Answer in natural language. Considering the relative positions, where is Doorway with respect to beautiful wall painting? Choose between the following options: below or above
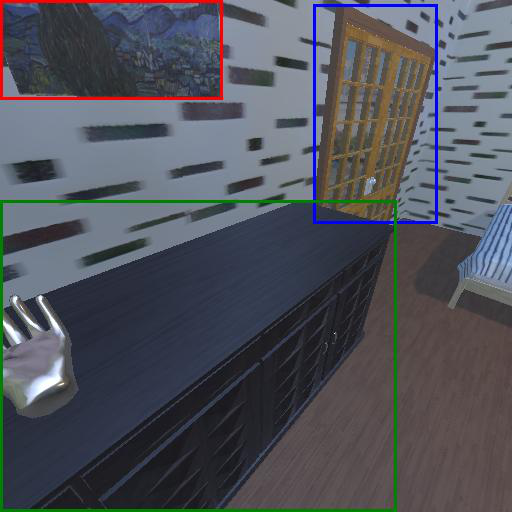
<answer>above</answer>